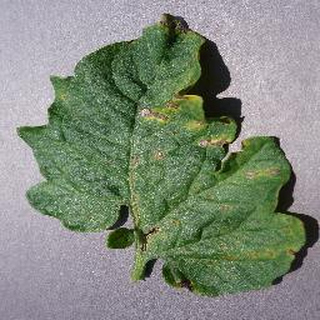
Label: tomato_septoria_leaf_spot